Stuart, Virginia

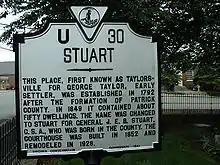
Virginia state historic marker, Stuart

Before 1915, no public water or sewer system was available. People gained their drinking water from private wells or from nearby springs. There were no streetlights, and oil lamps were used for interior lighting, the roads were unpaved and the sidewalks were wooden. After the water system was installed, it was well received. By 1926 the population of the town had increased so much that improvements needed to be made.